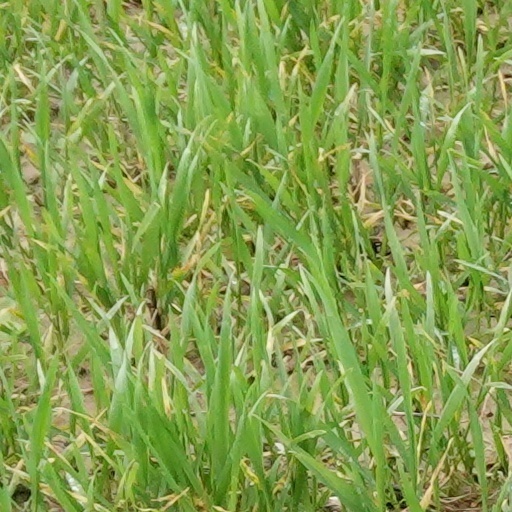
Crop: wheat